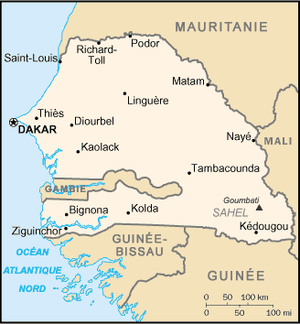
Carte en français du Sénégal
Cet article consacré aux villes du Sénégal comporte deux parties:
Importée d'Europe, l'existence d'une franc-maçonnerie au Sénégal est peu connue. Il a existé un monde maçonnique colonial au XVIIIᵉ siècle dont les blancs, originaires d'Europe ou créoles, ont été la composante presque exclusive. Depuis la création de la première loge par le Grand Orient de France, en 1781, à Saint-Louis du Sénégal, plusieurs francs-maçons ont illustré l’histoire de la colonisation française. La sphère de la société initiatique française a d'abord souffert des conflits avec l’Angleterre, notamment lors de la guerre de Sept ans et lors des luttes en faveur des insurgents américains. Les catastrophes naturelles du pays ont également ébranlées les temples maçonniques, mettant à mal la survie des activités qui s'y déroulaient. Si une partie de l'histoire de la franc-maçonnerie peut aujourd'hui s'écrire c'est grâce à l'importante présence de marins et de négociants en loges maçonniques qui transportaient par navire de nombreuses lettres à propos du cours des activités et formulant d'éventuelles demandes.
La Compagnie du Sénégal, créée en 1673 à la demande de Louis XIV, est l'une des nombreuses compagnies coloniales françaises et la seconde des compagnies européennes fondées au XVIIᵉ siècle à viser directement la traite négrière, un an après la Royal African Company, fondée en 1672 par le duc d'York Jacques II, cousin de Louis XIV, qui devient roi d'Angleterre en 1685. L'un de ses premiers directeurs est le célèbre amiral Jean-Baptiste du Casse.